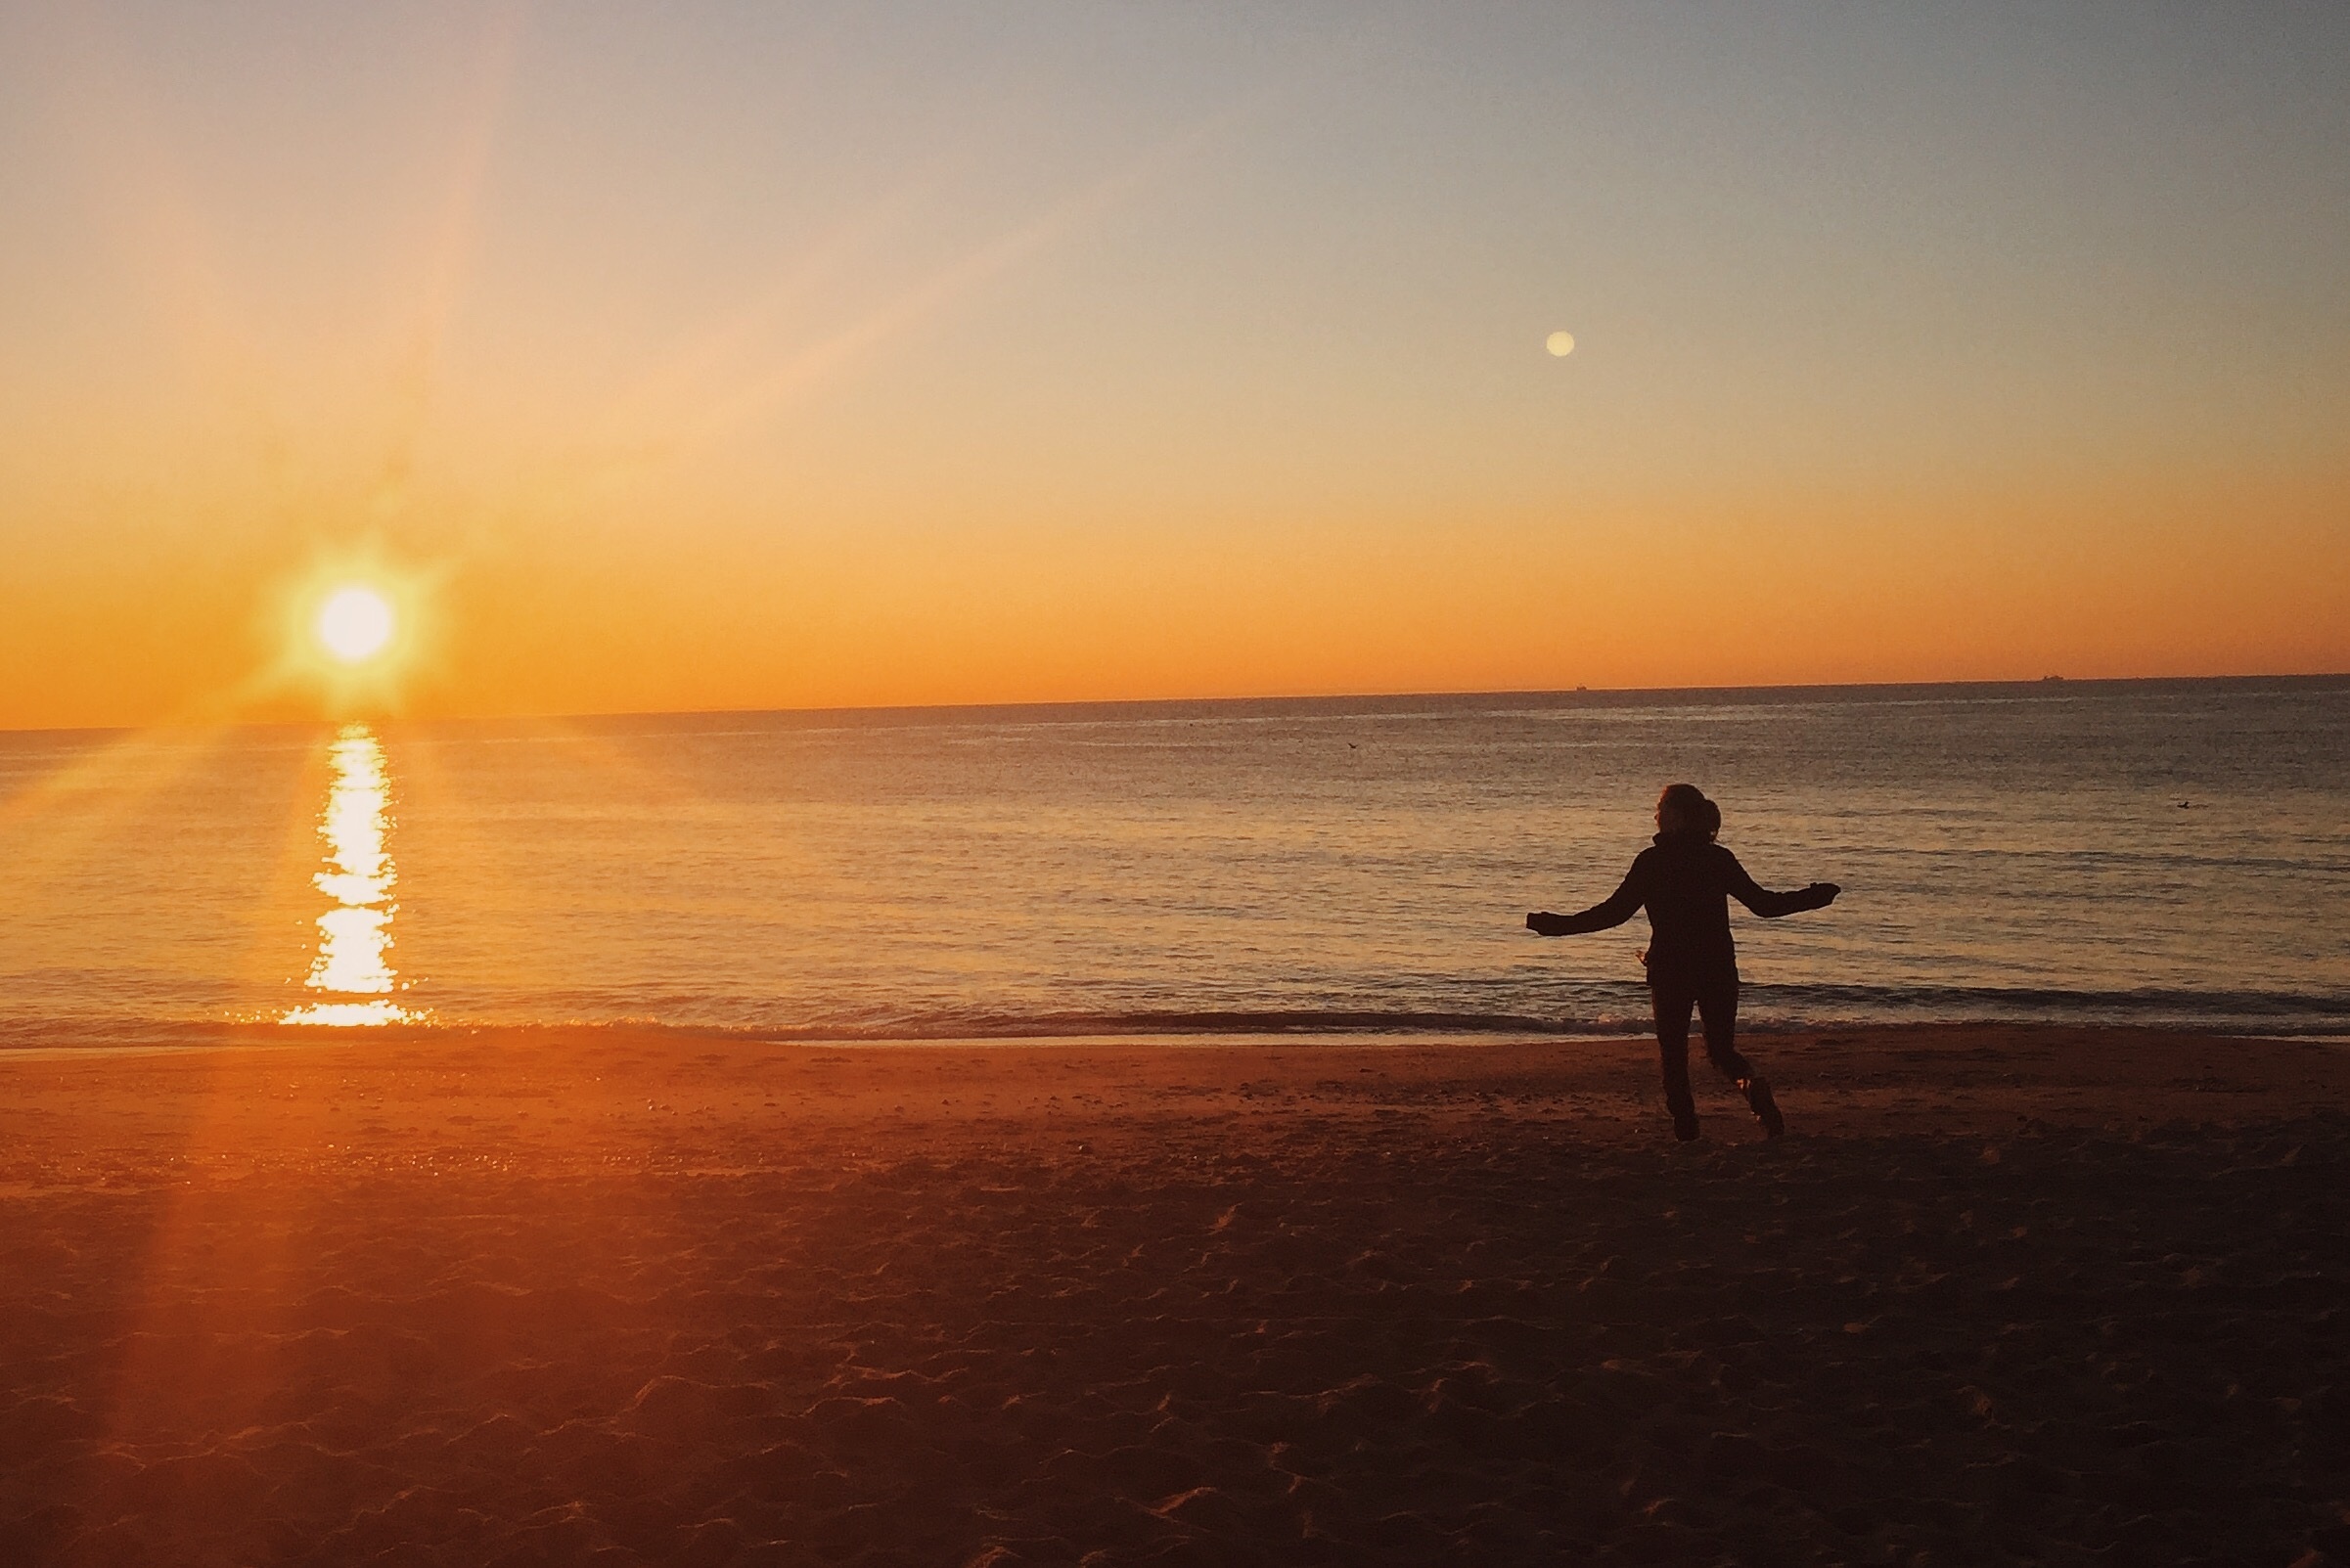
beach, sea, coast, sand, ocean, horizon, sun, sunrise, sunset, sunlight, morning, shore, wave, dawn, dusk, evening, afterglow, wind wave